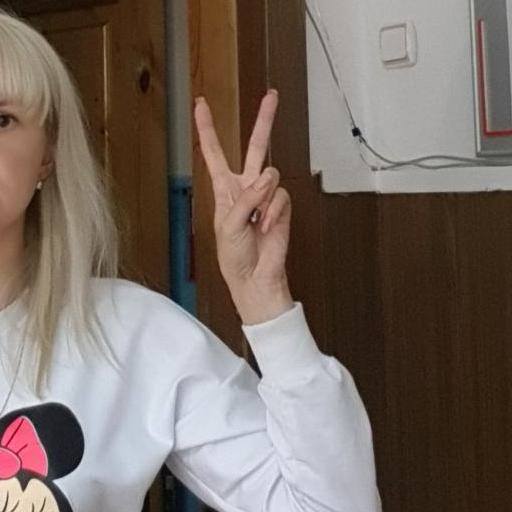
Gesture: peace